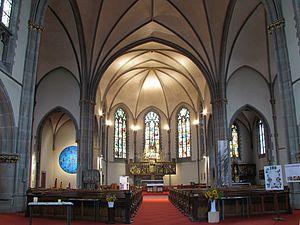
Alsace, Bas-Rhin, Église catholique Saint-Maurice (1899) de Strasbourg, avenue de la Forêt-Noire: Vue intérieure de la nef vers le chœur.